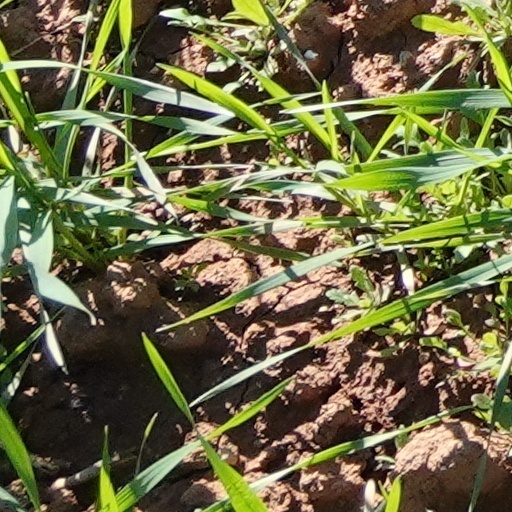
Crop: wheat